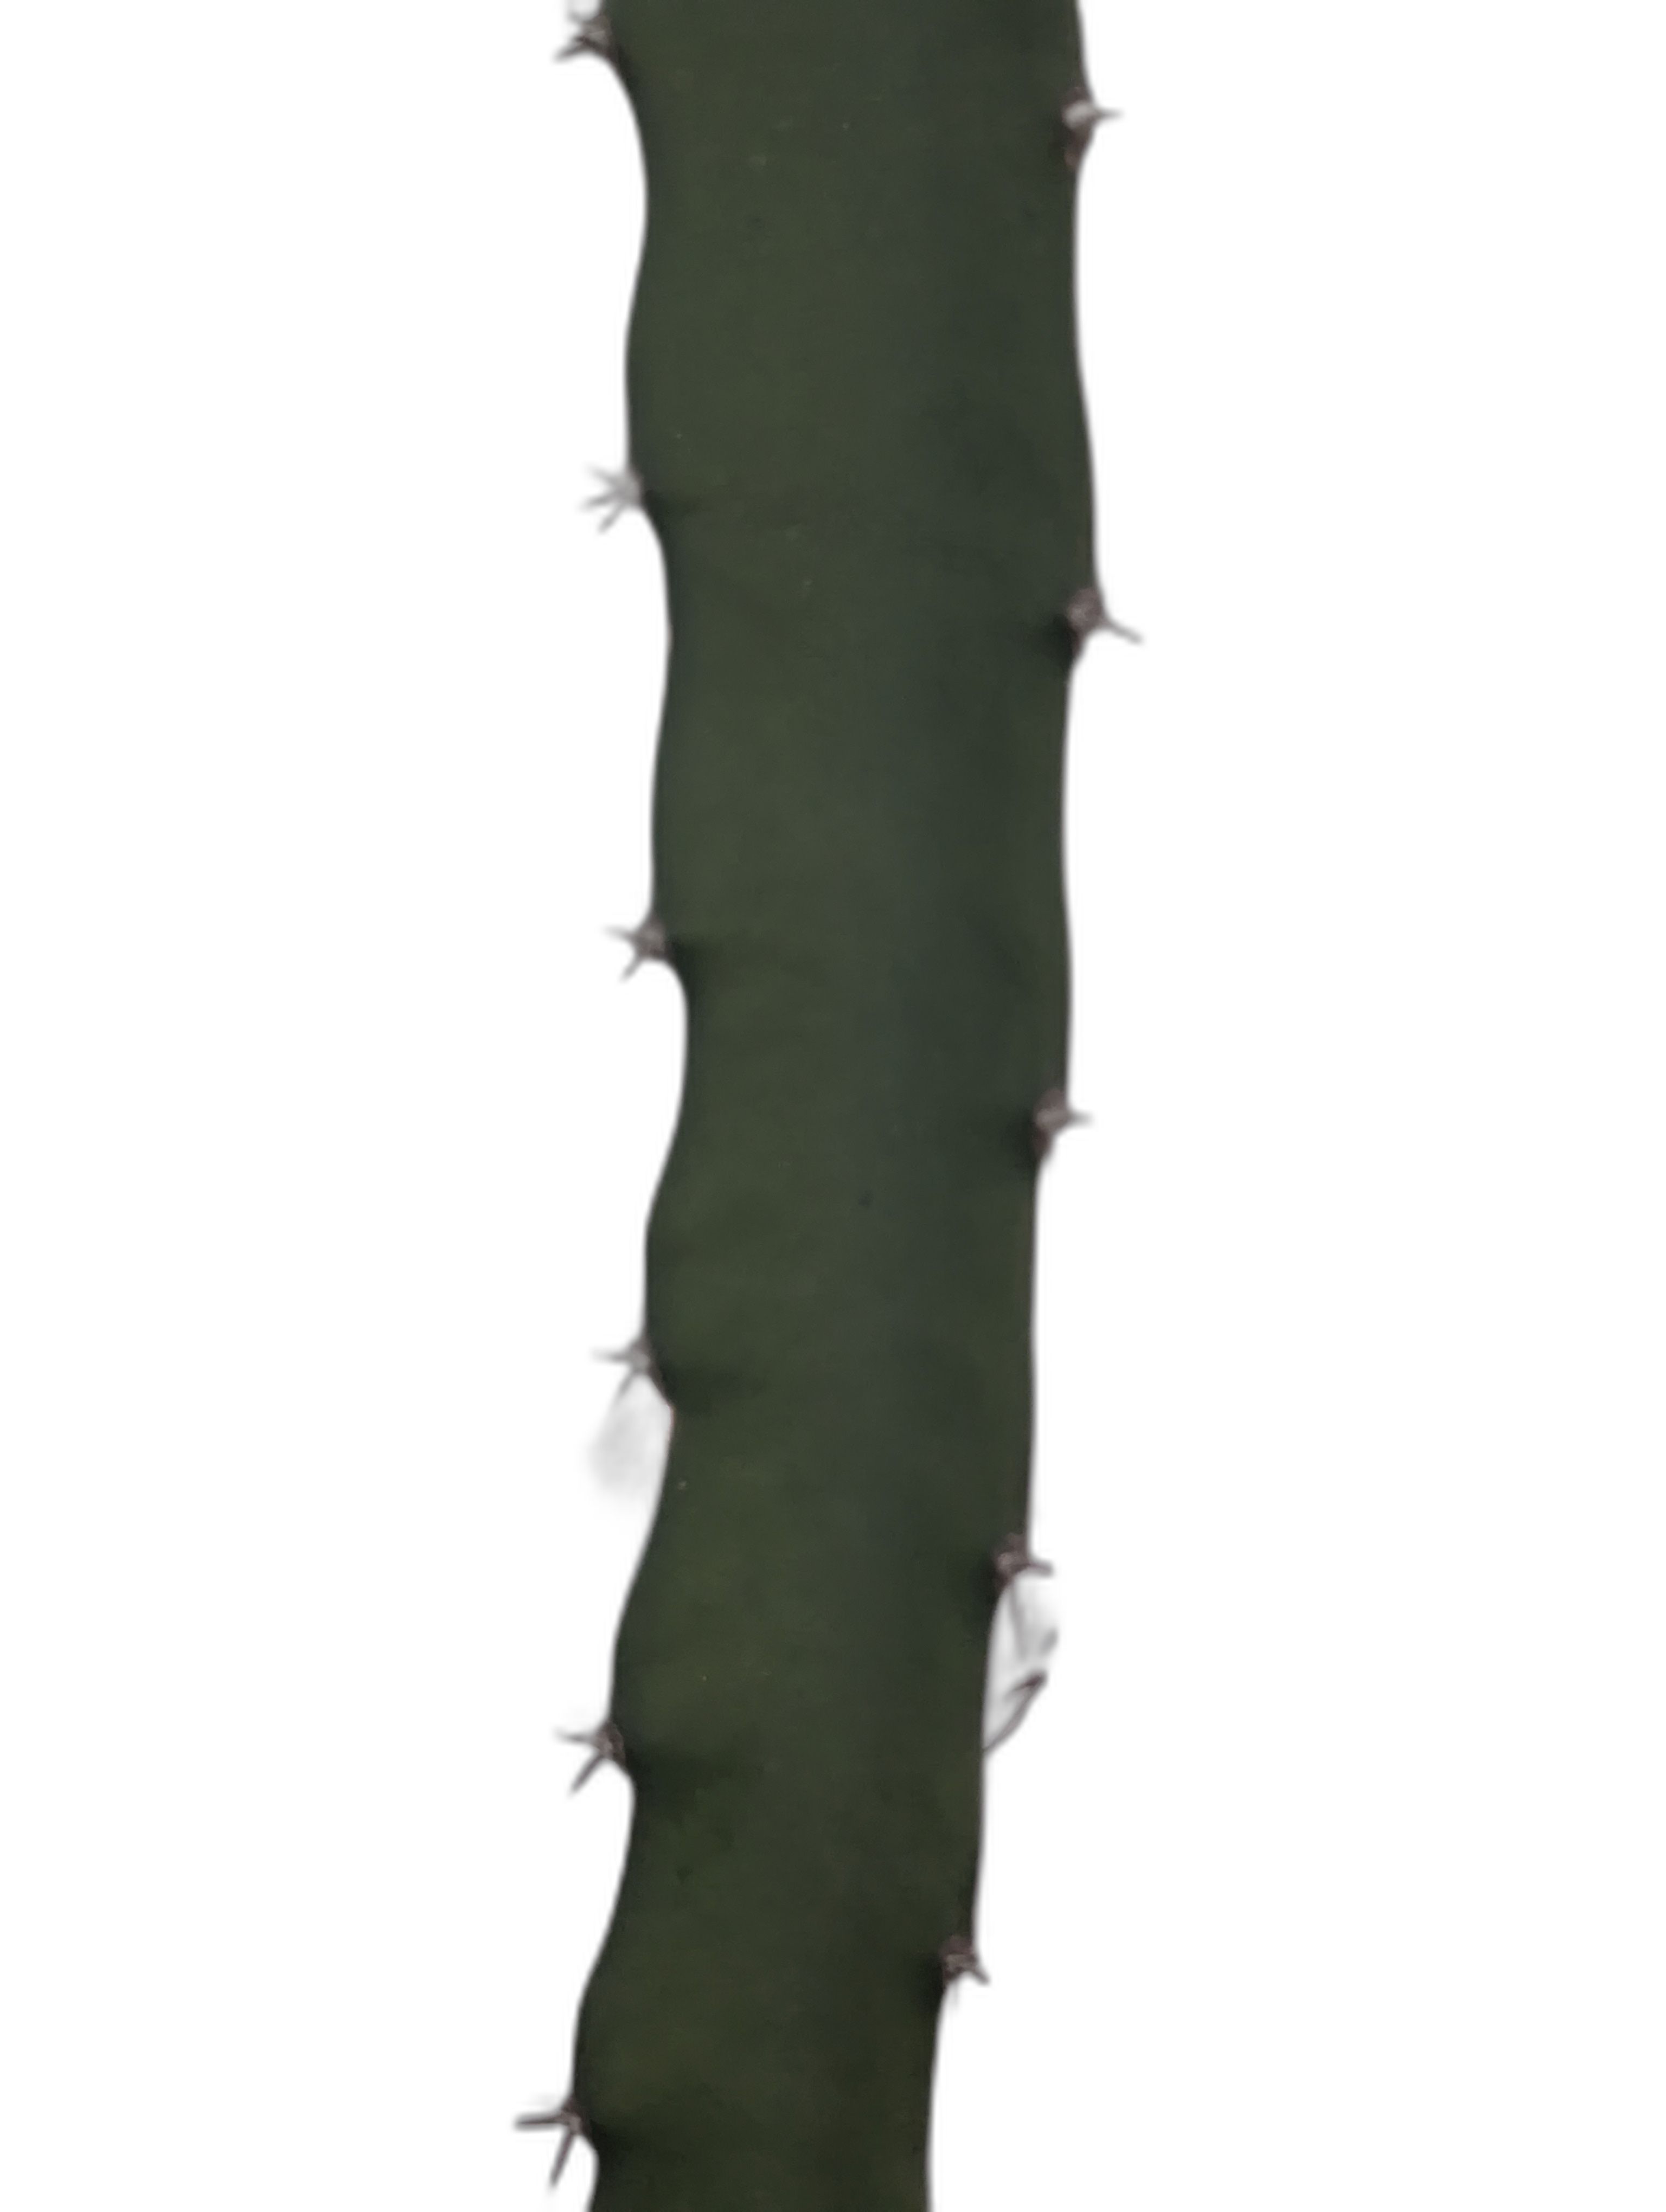
Label: Good leaf